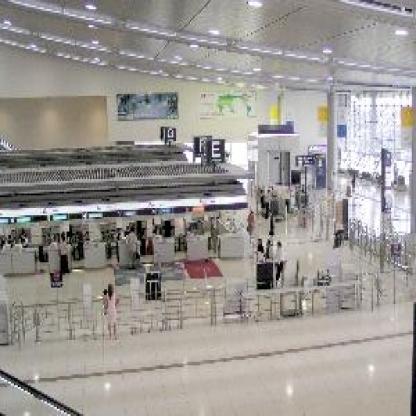
Scene: Indoor